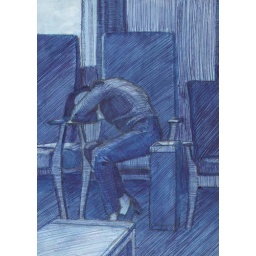
girl in blue biro drawing